Mecoptera

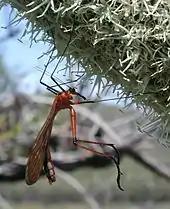
Hangingflies have distinct mating behaviour.

Hangingflies (Bittacidae) provide a nuptial meal in the form of a captured insect prey, such as a caterpillar, bug, or fly. The male attracts a female with a pheromone from vesicles on his abdomen; he retracts these once a female is nearby, and presents her with the prey. While she evaluates the gift, he locates her genitalia with his. If she stays to eat the prey, his genitalia attach to hers, and the female lowers herself into an upside-down hanging position, and eats the prey while mating. Larger prey result in longer mating times. In "Hylobittacus apicalis", prey long give between 1 and 17 minutes of mating. Larger males of that species give prey as big as houseflies, earning up to 29 minutes of mating, maximal sperm transfer, more oviposition, and a refractory period during which the female does not mate with other males: all of these increase the number of offspring the male is likely to have.